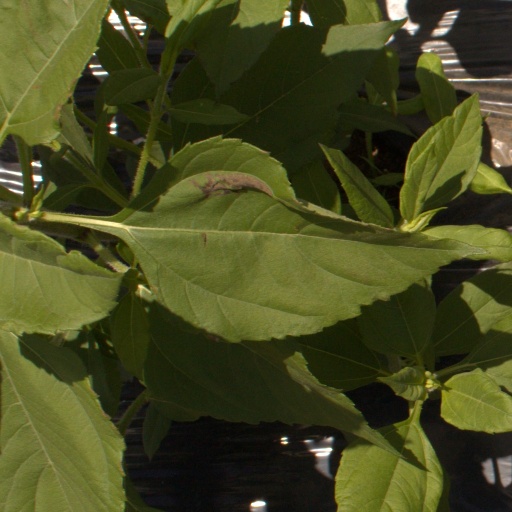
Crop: Jerusalem artichoke